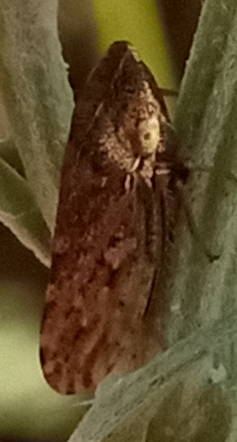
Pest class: non_pest_herbivores